West Somerset Mineral Railway

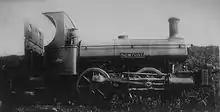
Newport. A Neilson and Company 0-4-0ST locomotive built in 1855. Photographed in 1896

Traffic levels on the WSMR in his period give a clear indication of the paucity of output: "Generally the locomotive made one visit to Comberow and back daily, but on some days it did not leave its shed." It will never be known if Timwood would have become profitable, as ore had yet to be reached there when the whole undercapitalised venture collapsed in March 1910. The jetty was sold for £70 and the briquette kiln for £5. Evocative contemporary descriptions of the line in its later years have been preserved.